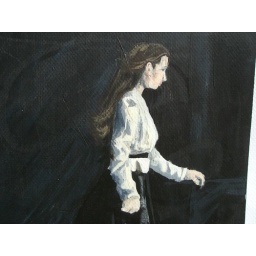
standing woman in white blouse (detail)